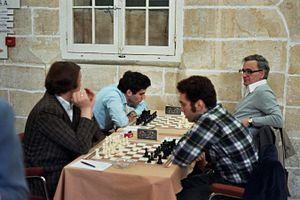
James Tarjan est un joueur d'échecs américain né le 22 février 1952 à Pomona. Grand maître international en 1976, il participa à cinq olympiades d'échecs consécutives et remporta sept médailles. En 1979, il représenta les États-Unis lors du tournoi interzonal de Riga où il marqua la moitié des points.
Leonid Aleksandrovitch Chamkovitch ou Shamkovitch est un joueur d'échecs soviétique puis américain né le 1ᵉʳ juin 1923 à Rostov-sur-le-Don et mort le 22 avril 2005 à New York. Champion de la RSFSR en 1954 et 1956, il reçut le titre de grand maître international en 1965.